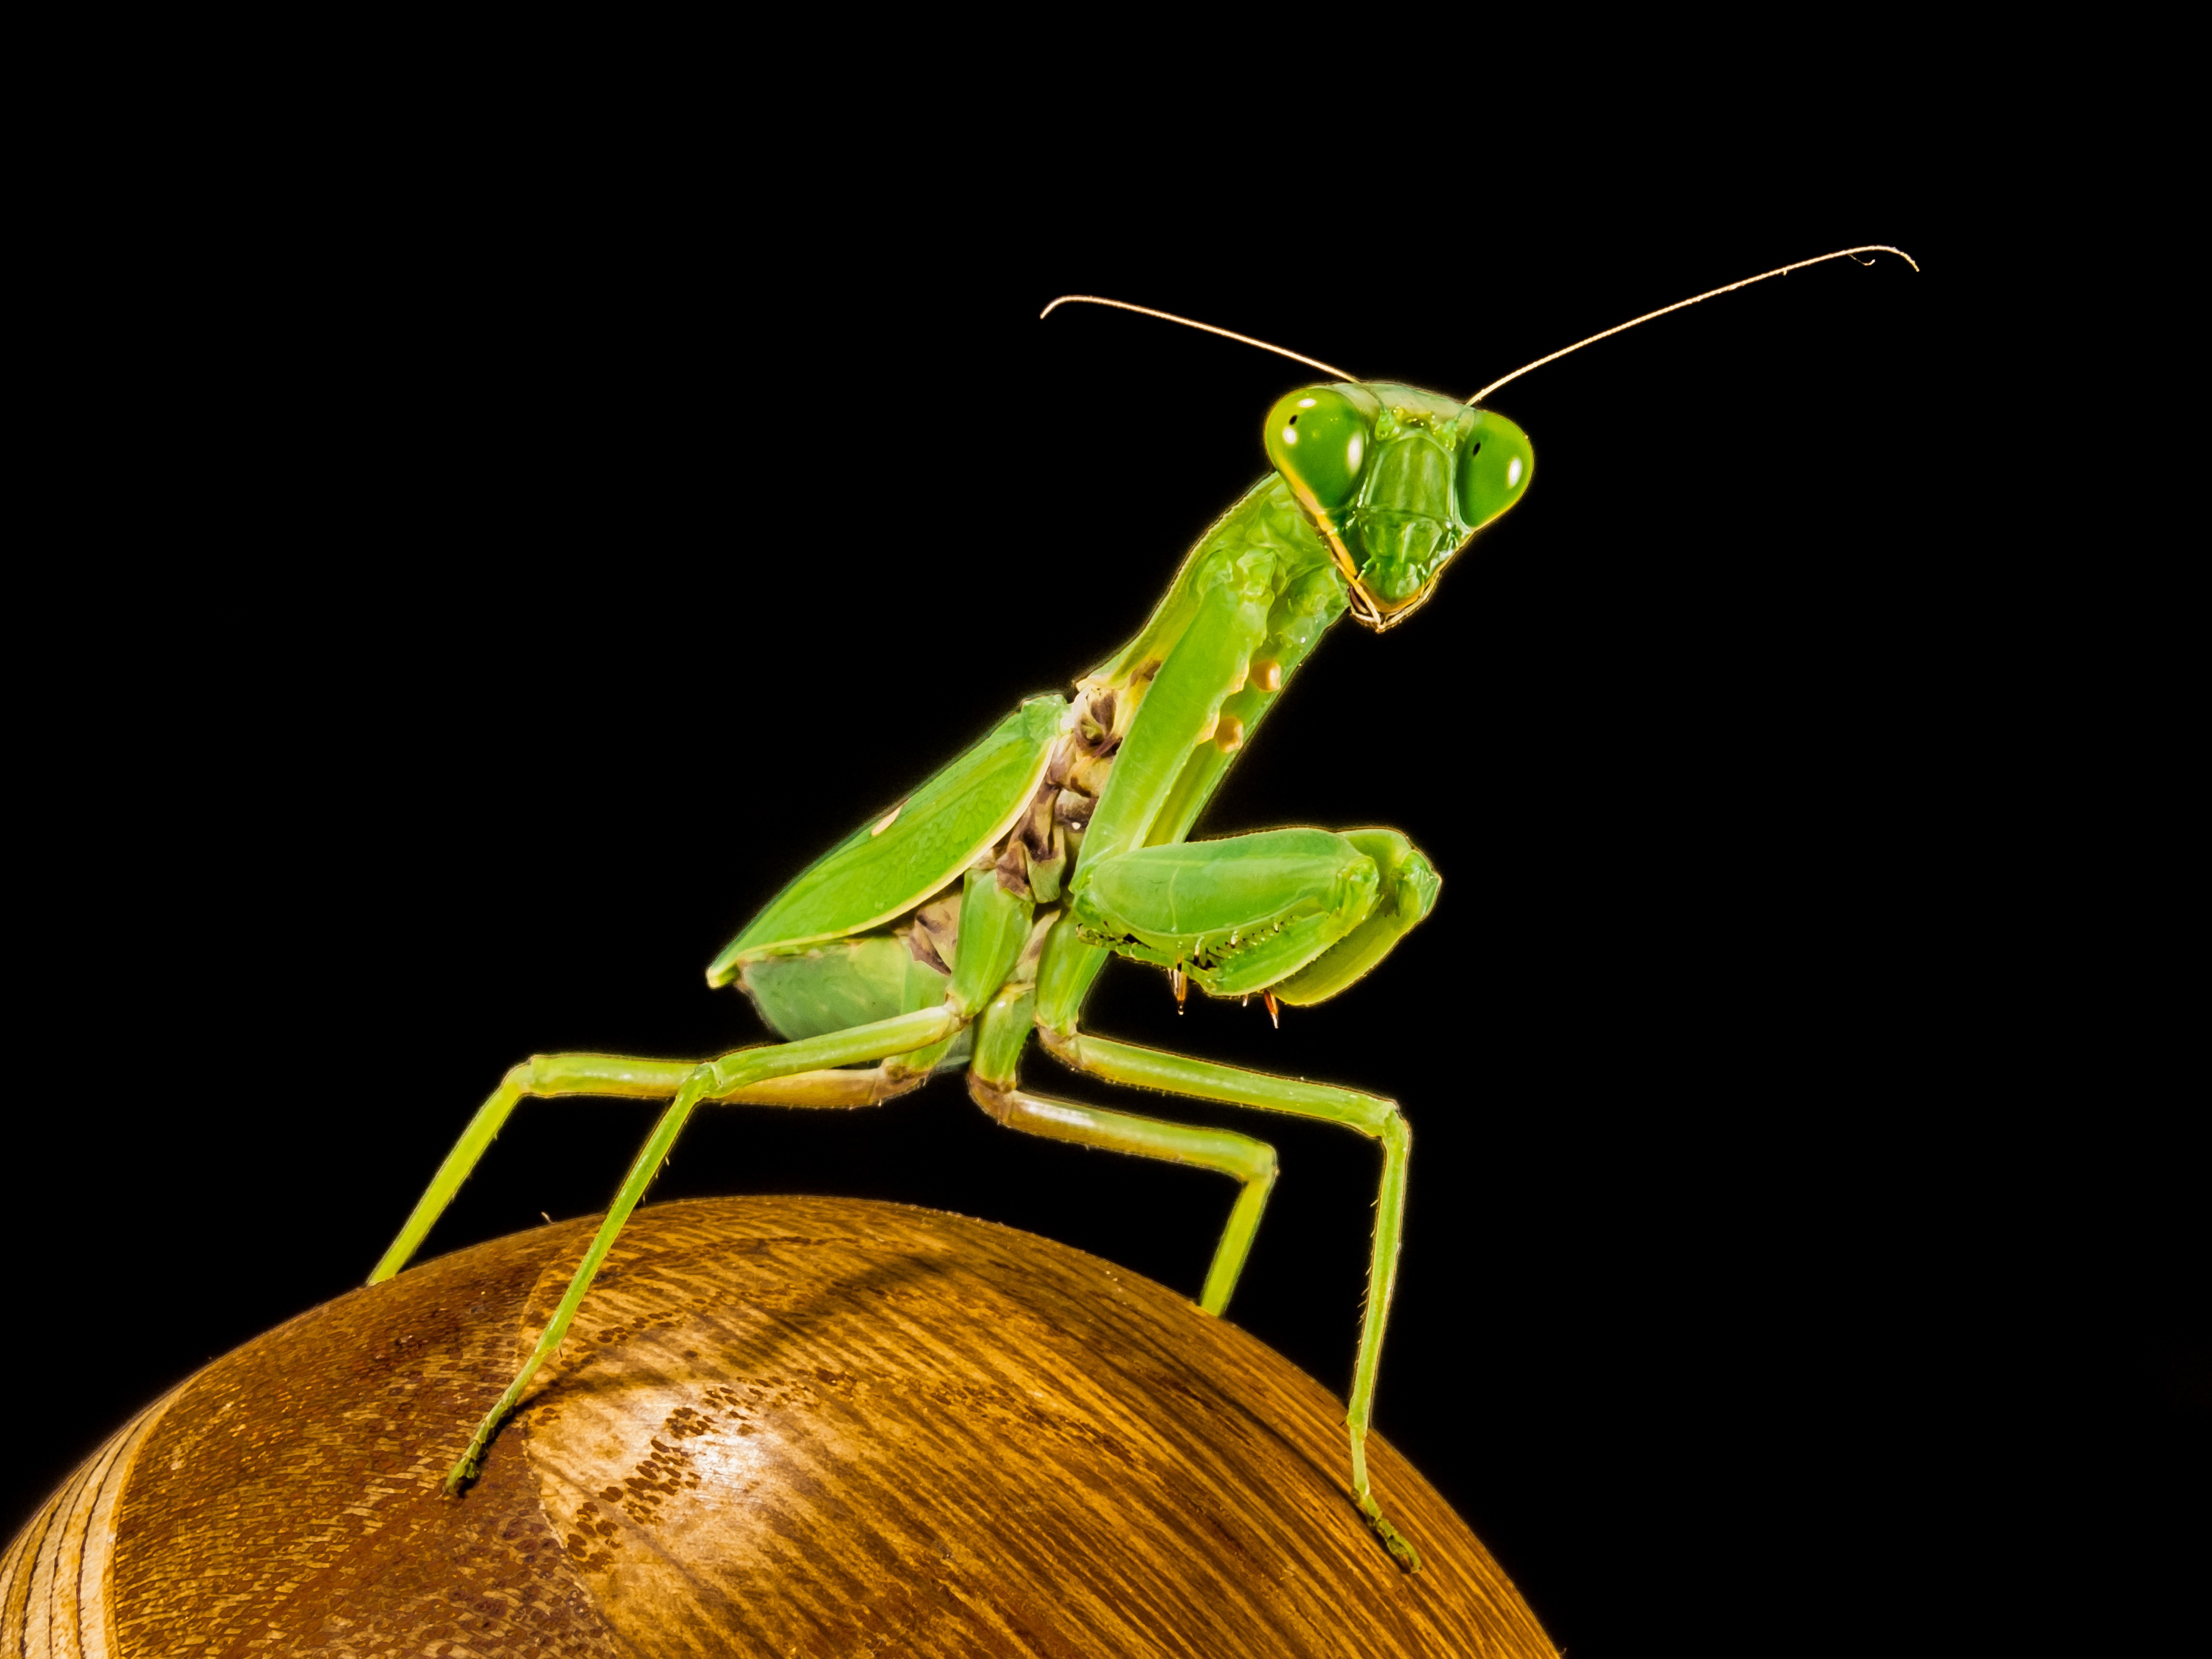
green, praying mantis, insect, close, fauna, invertebrate, illustration, mantis, grasshopper, locust, macro photography, arthropod, fishing locust, cricket like insect